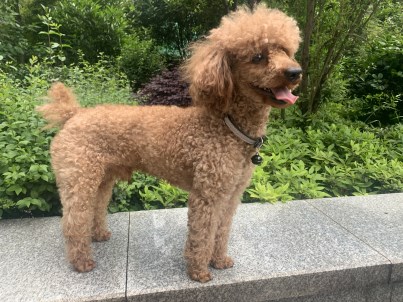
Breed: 2925-n000114-toy_poodle